Michael Fowler

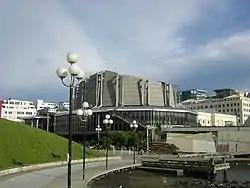
Michael Fowler Centre

In 1977, Fowler was awarded the Queen Elizabeth II Silver Jubilee Medal. In the 1981 Queen's Birthday Honours, he was appointed a Knight Bachelor, in recognition of his service as mayor of Wellington.